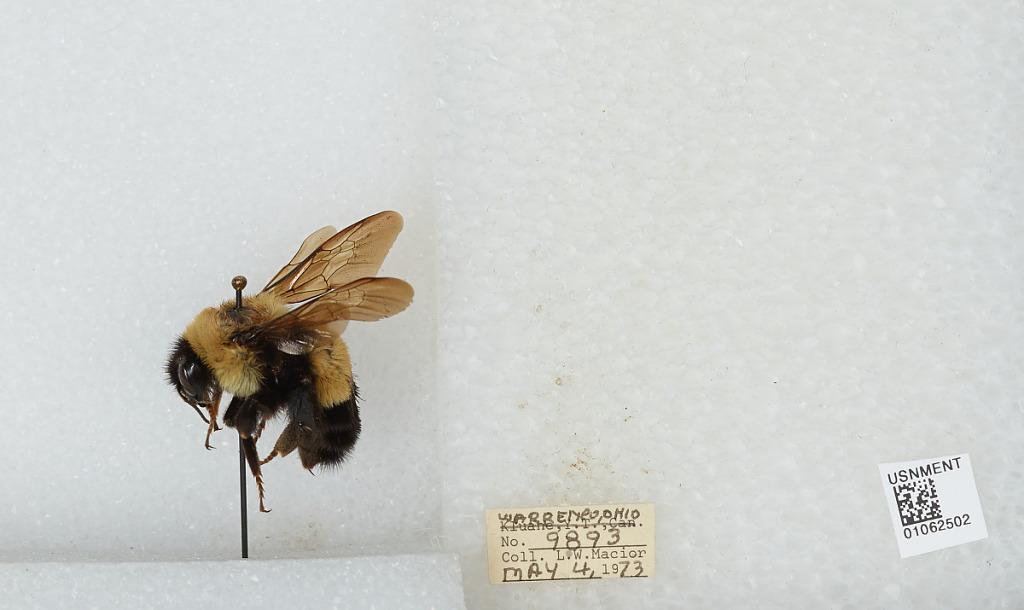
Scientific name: Bombus (Bombus) affinis Cresson
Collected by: L. Macior
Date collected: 1973-5-4
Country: United States
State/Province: Ohio
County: Warren
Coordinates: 39.4242, -84.1856